Básquet Coruña

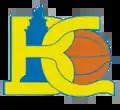
Original Básquet Coruña logo, used until 2018.

CB Coruña was founded in 1996 as a merger of clubs "CB Ventorrillo" and "CB Arteixo". This club would substitute former Baloncesto Coruña CAB, that played its last season in Liga EBA before being dissolved.